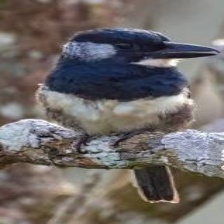
Species: BLACK BREASTED PUFFBIRD
Scientific name: NOTHARCHUS PECTORALIS